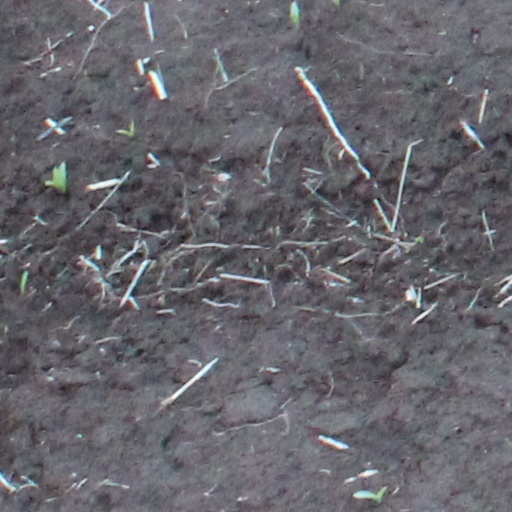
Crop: wheat